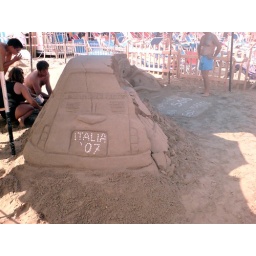
sand castle competition,photo by martine